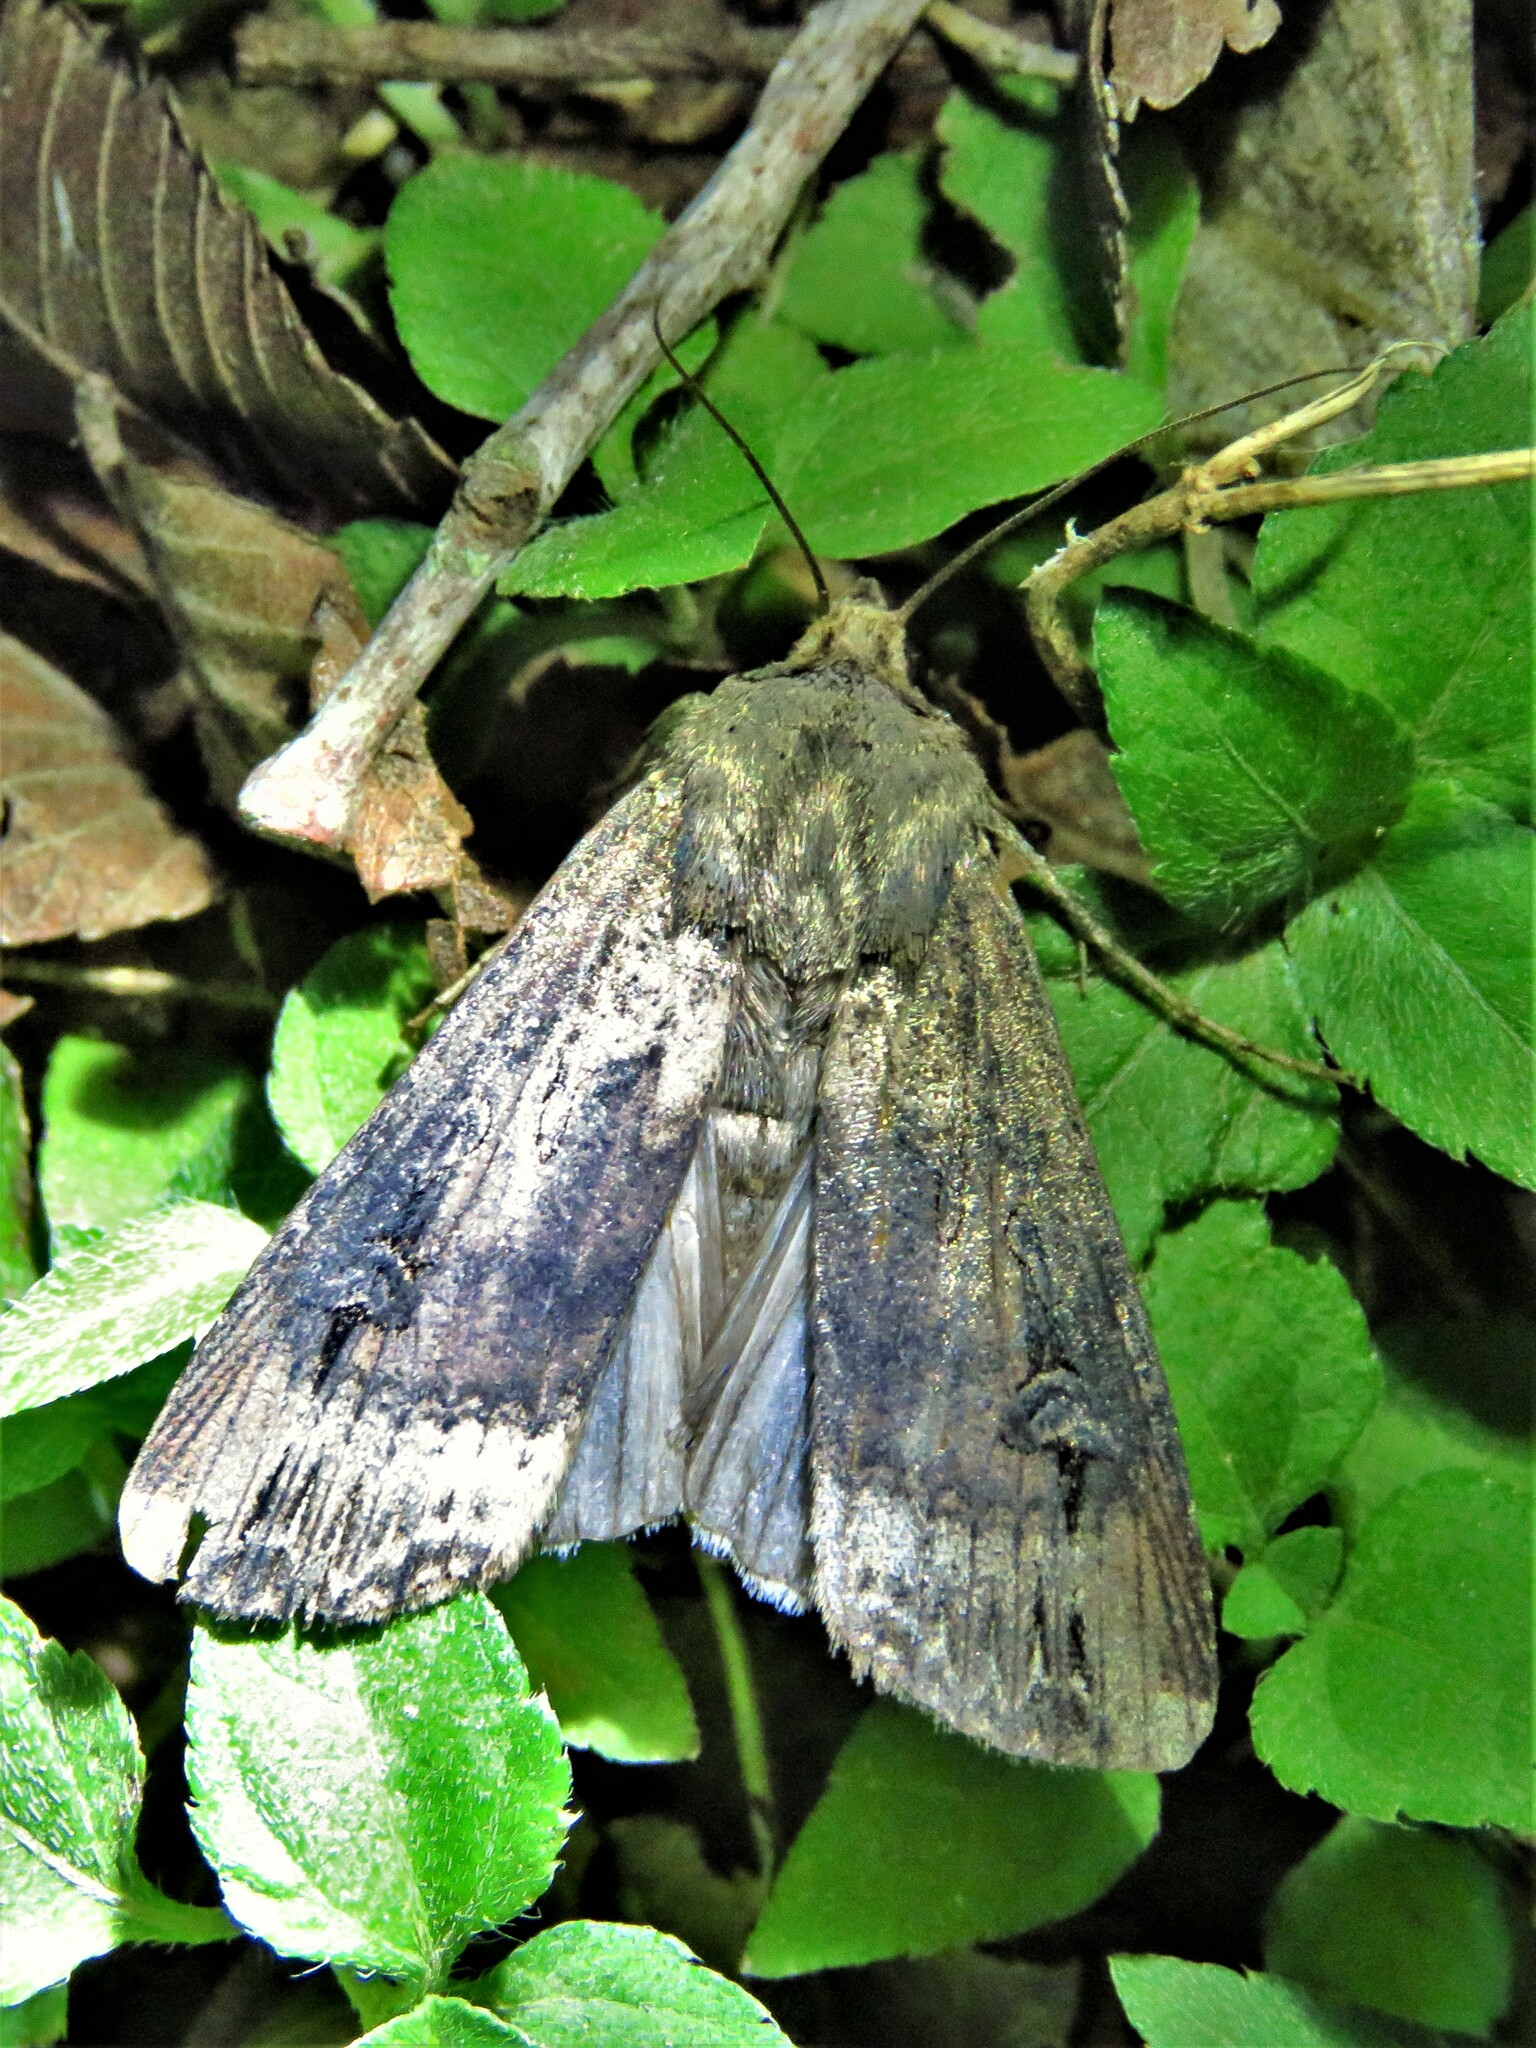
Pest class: cutworms